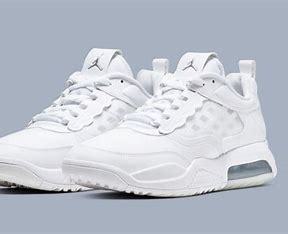
Brand: Jordan
Model: Max 200